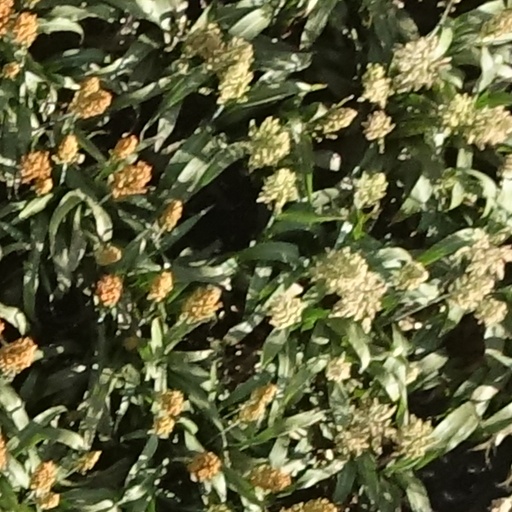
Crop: sorghum